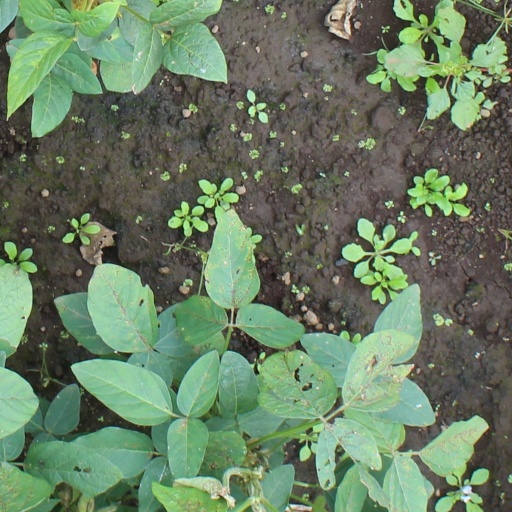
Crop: soybean